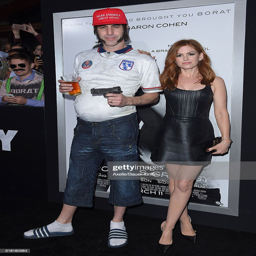
actors arrive at the premiere .